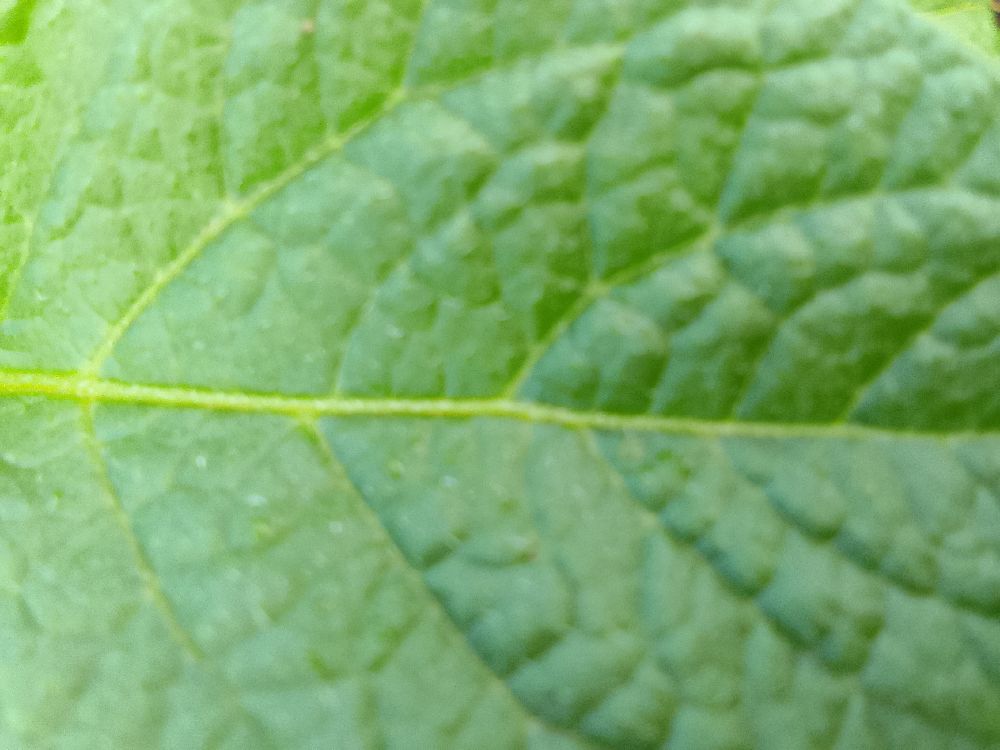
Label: Healthy